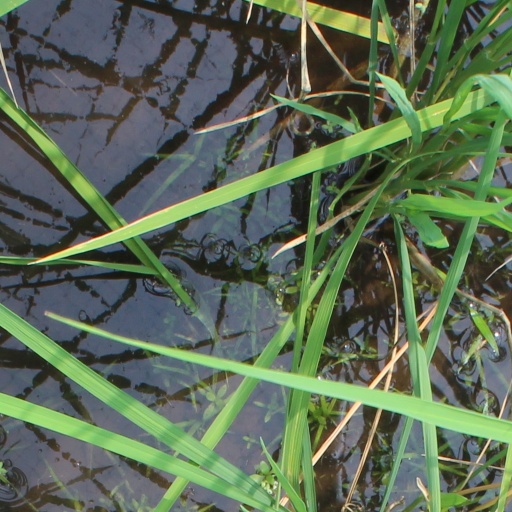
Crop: rice